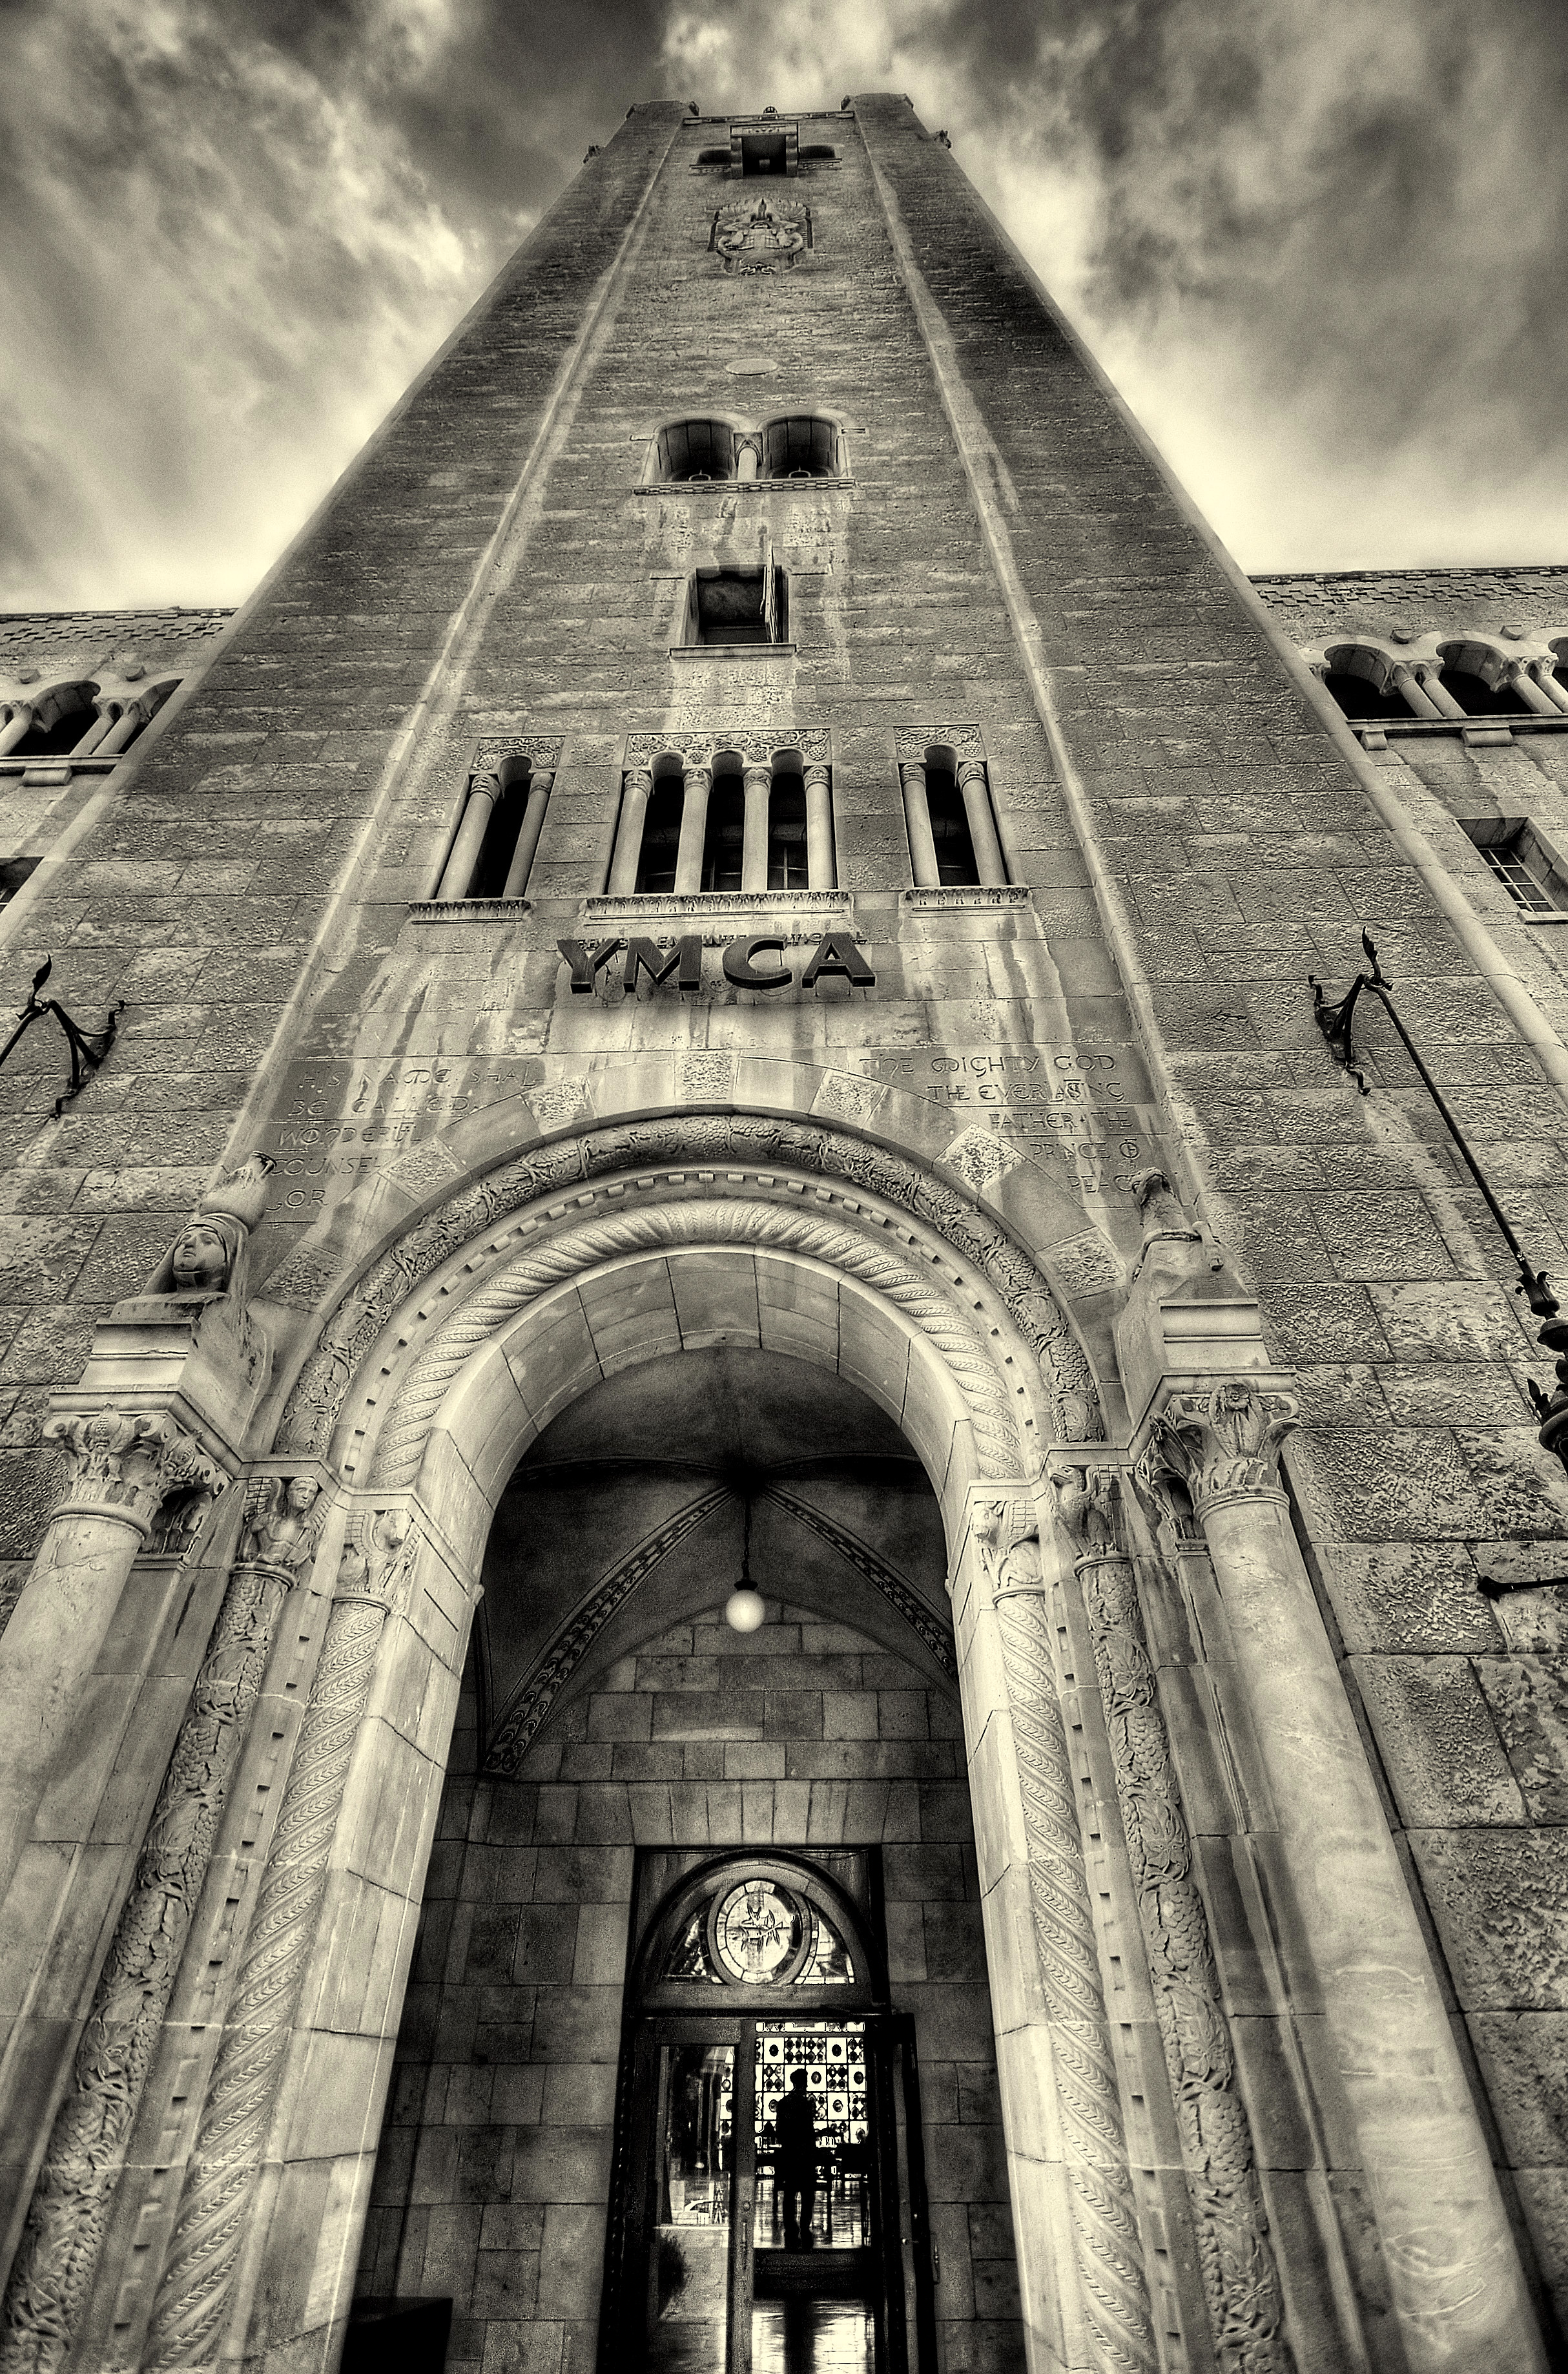
black and white, architecture, white, photography, building, skyscraper, monument, arch, tower, landmark, church, cathedral, nikon, monochrome, place of worship, bw, sepia, hdr, temple, spire, symmetry, sigma, d5100, shape, 1020mm, jerusalem, israel, ymca, monochrome photography, ancient history